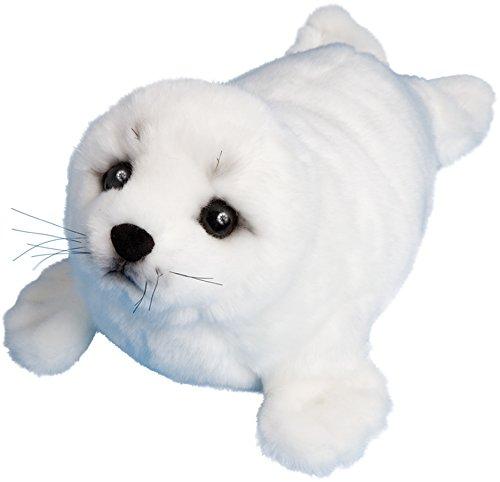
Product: Douglas Cuddle Toys Plush Twinkle Harp Seal 15"
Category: Toys & Games | Stuffed Animals & Plush Toys | Stuffed Animals & Teddy Bears
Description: What is more adorable than a beautiful baby harp seal.
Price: $19.95
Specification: ProductDimensions:15x5.9x4.7inches|ItemWeight:7ounces|ShippingWeight:9.6ounces(Viewshippingratesandpolicies)|ASIN:B000YC3SXU|Itemmodelnumber:273|Manufacturerrecommendedage:3yearsandup